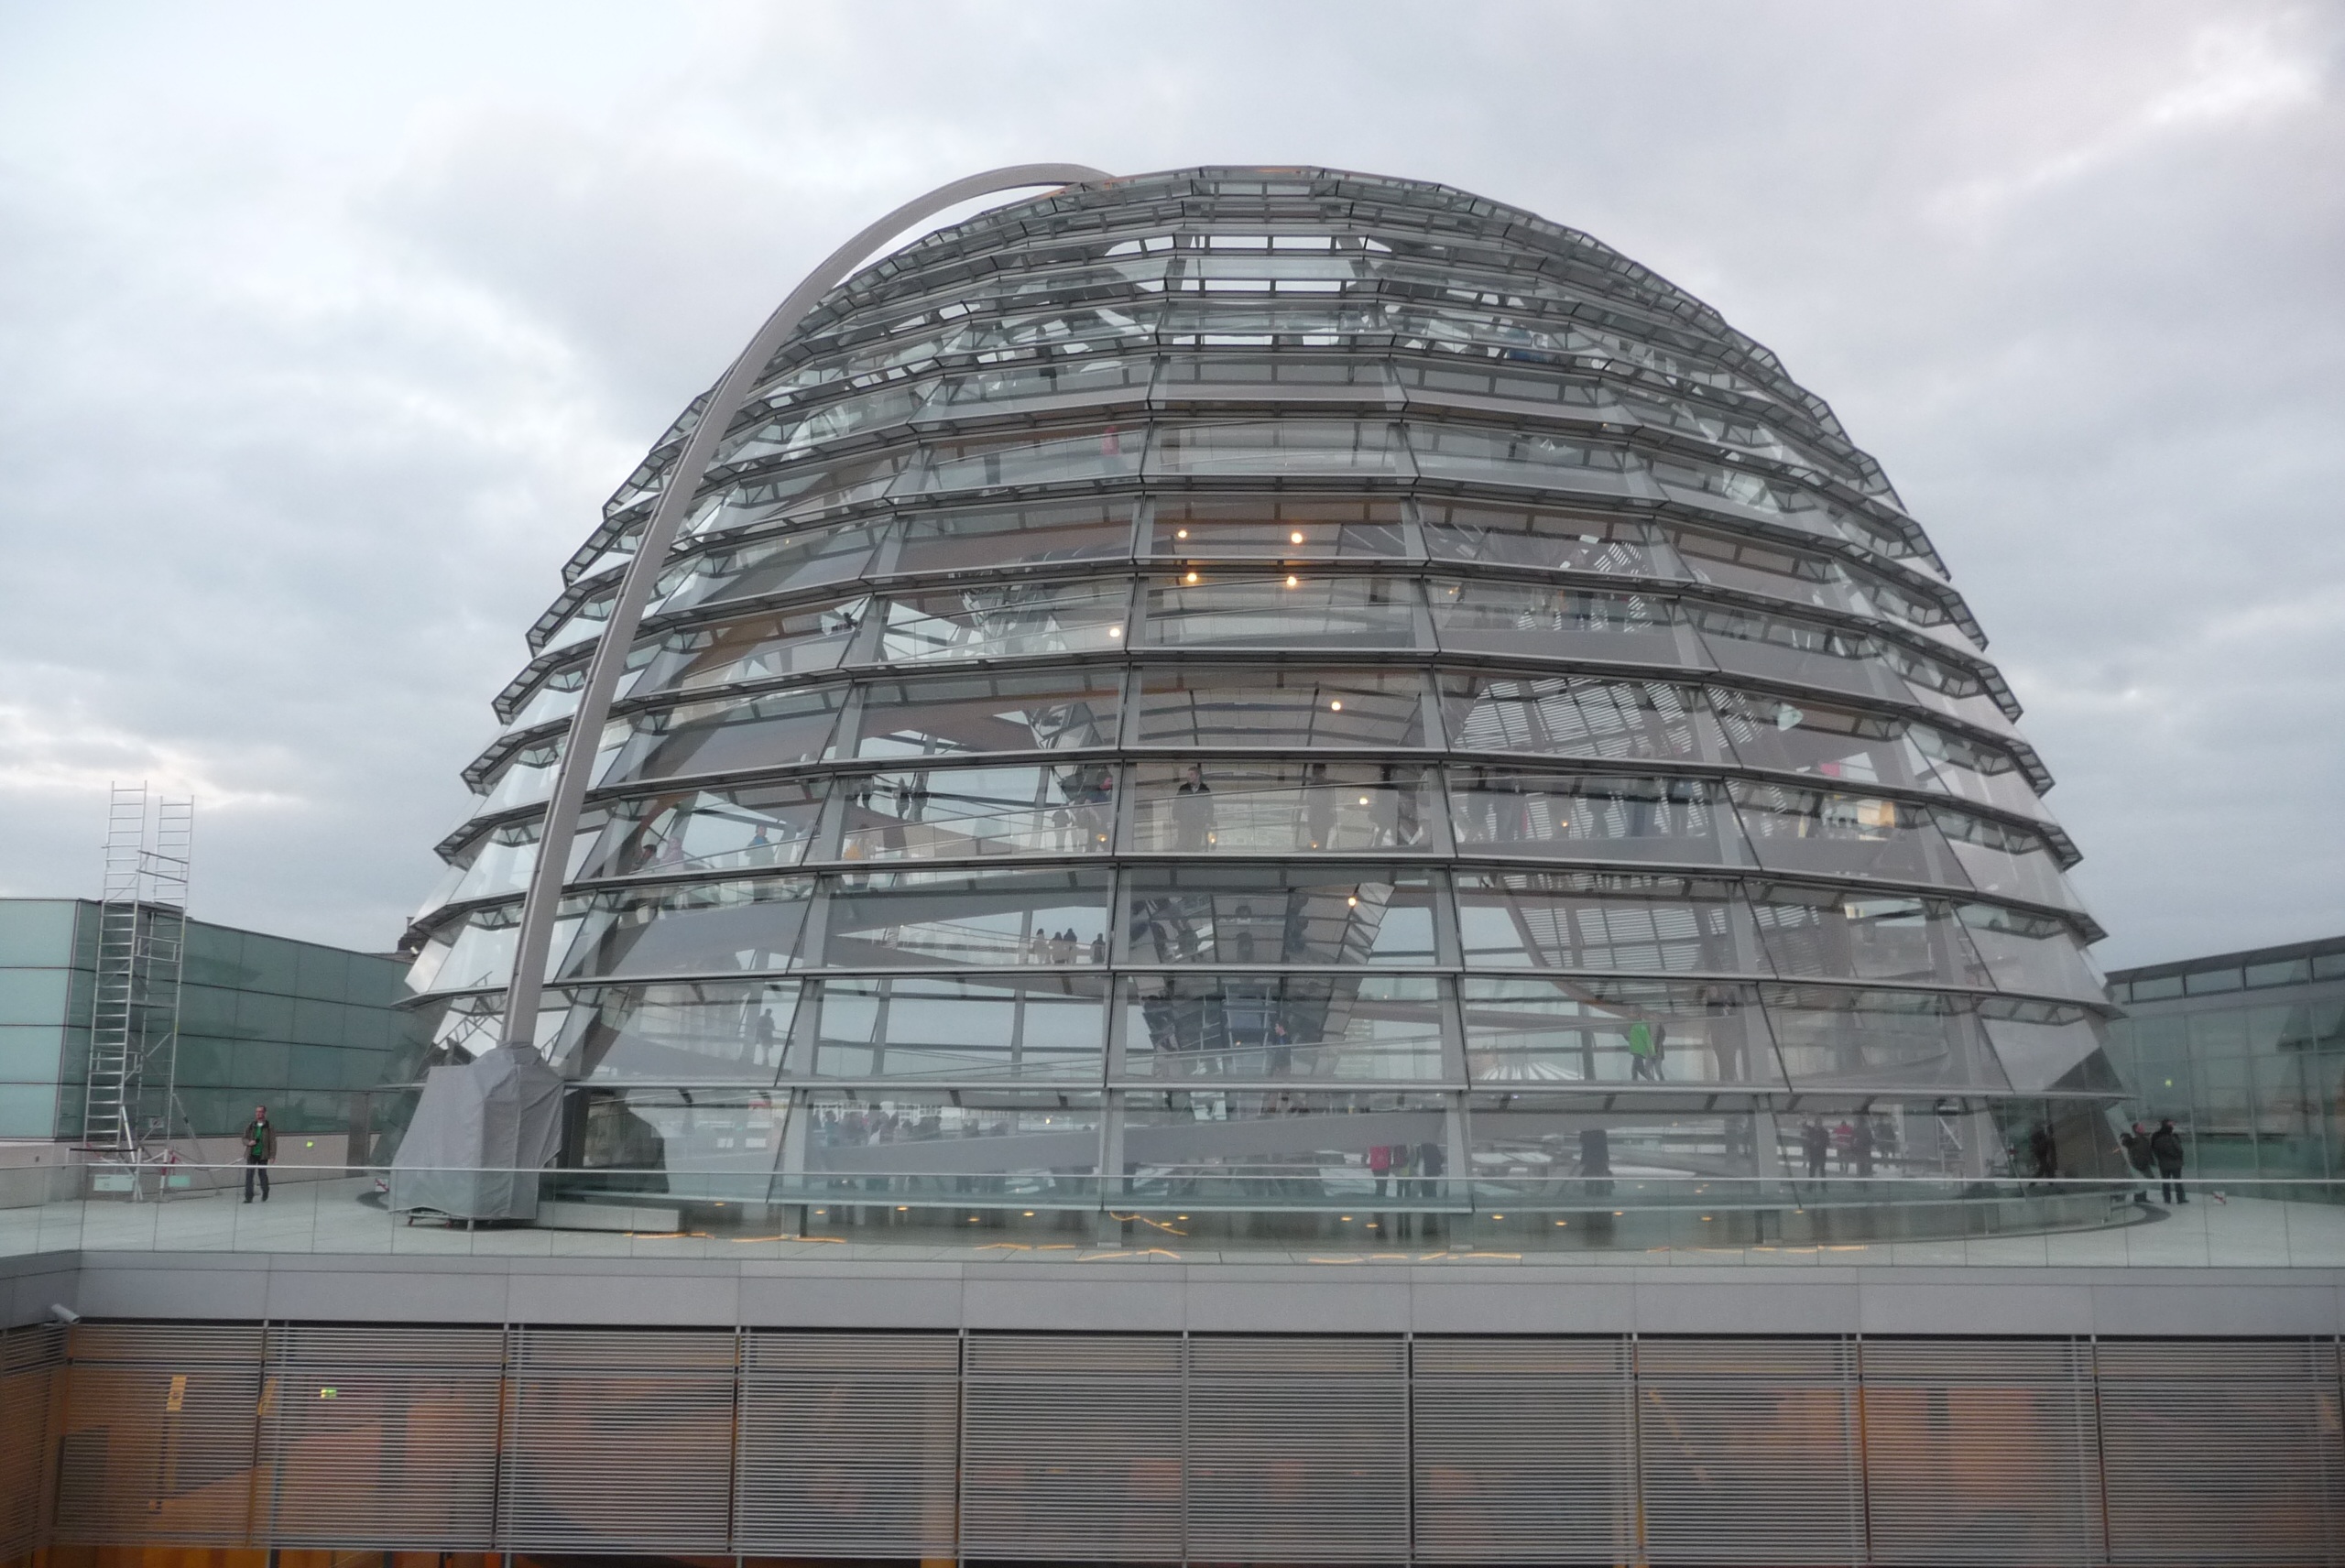
architecture, building, skyscraper, tower, landmark, facade, tower block, berlin, center, dome, headquarters, condominium, bundestag, brutalist architecture